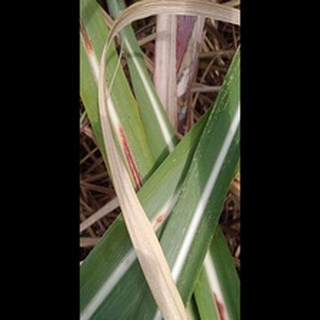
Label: sugarcane_red_rot